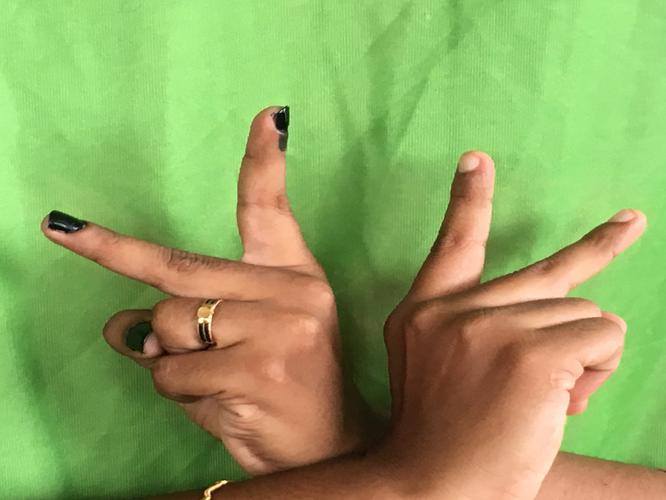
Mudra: Kartariswastika
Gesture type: double_hand